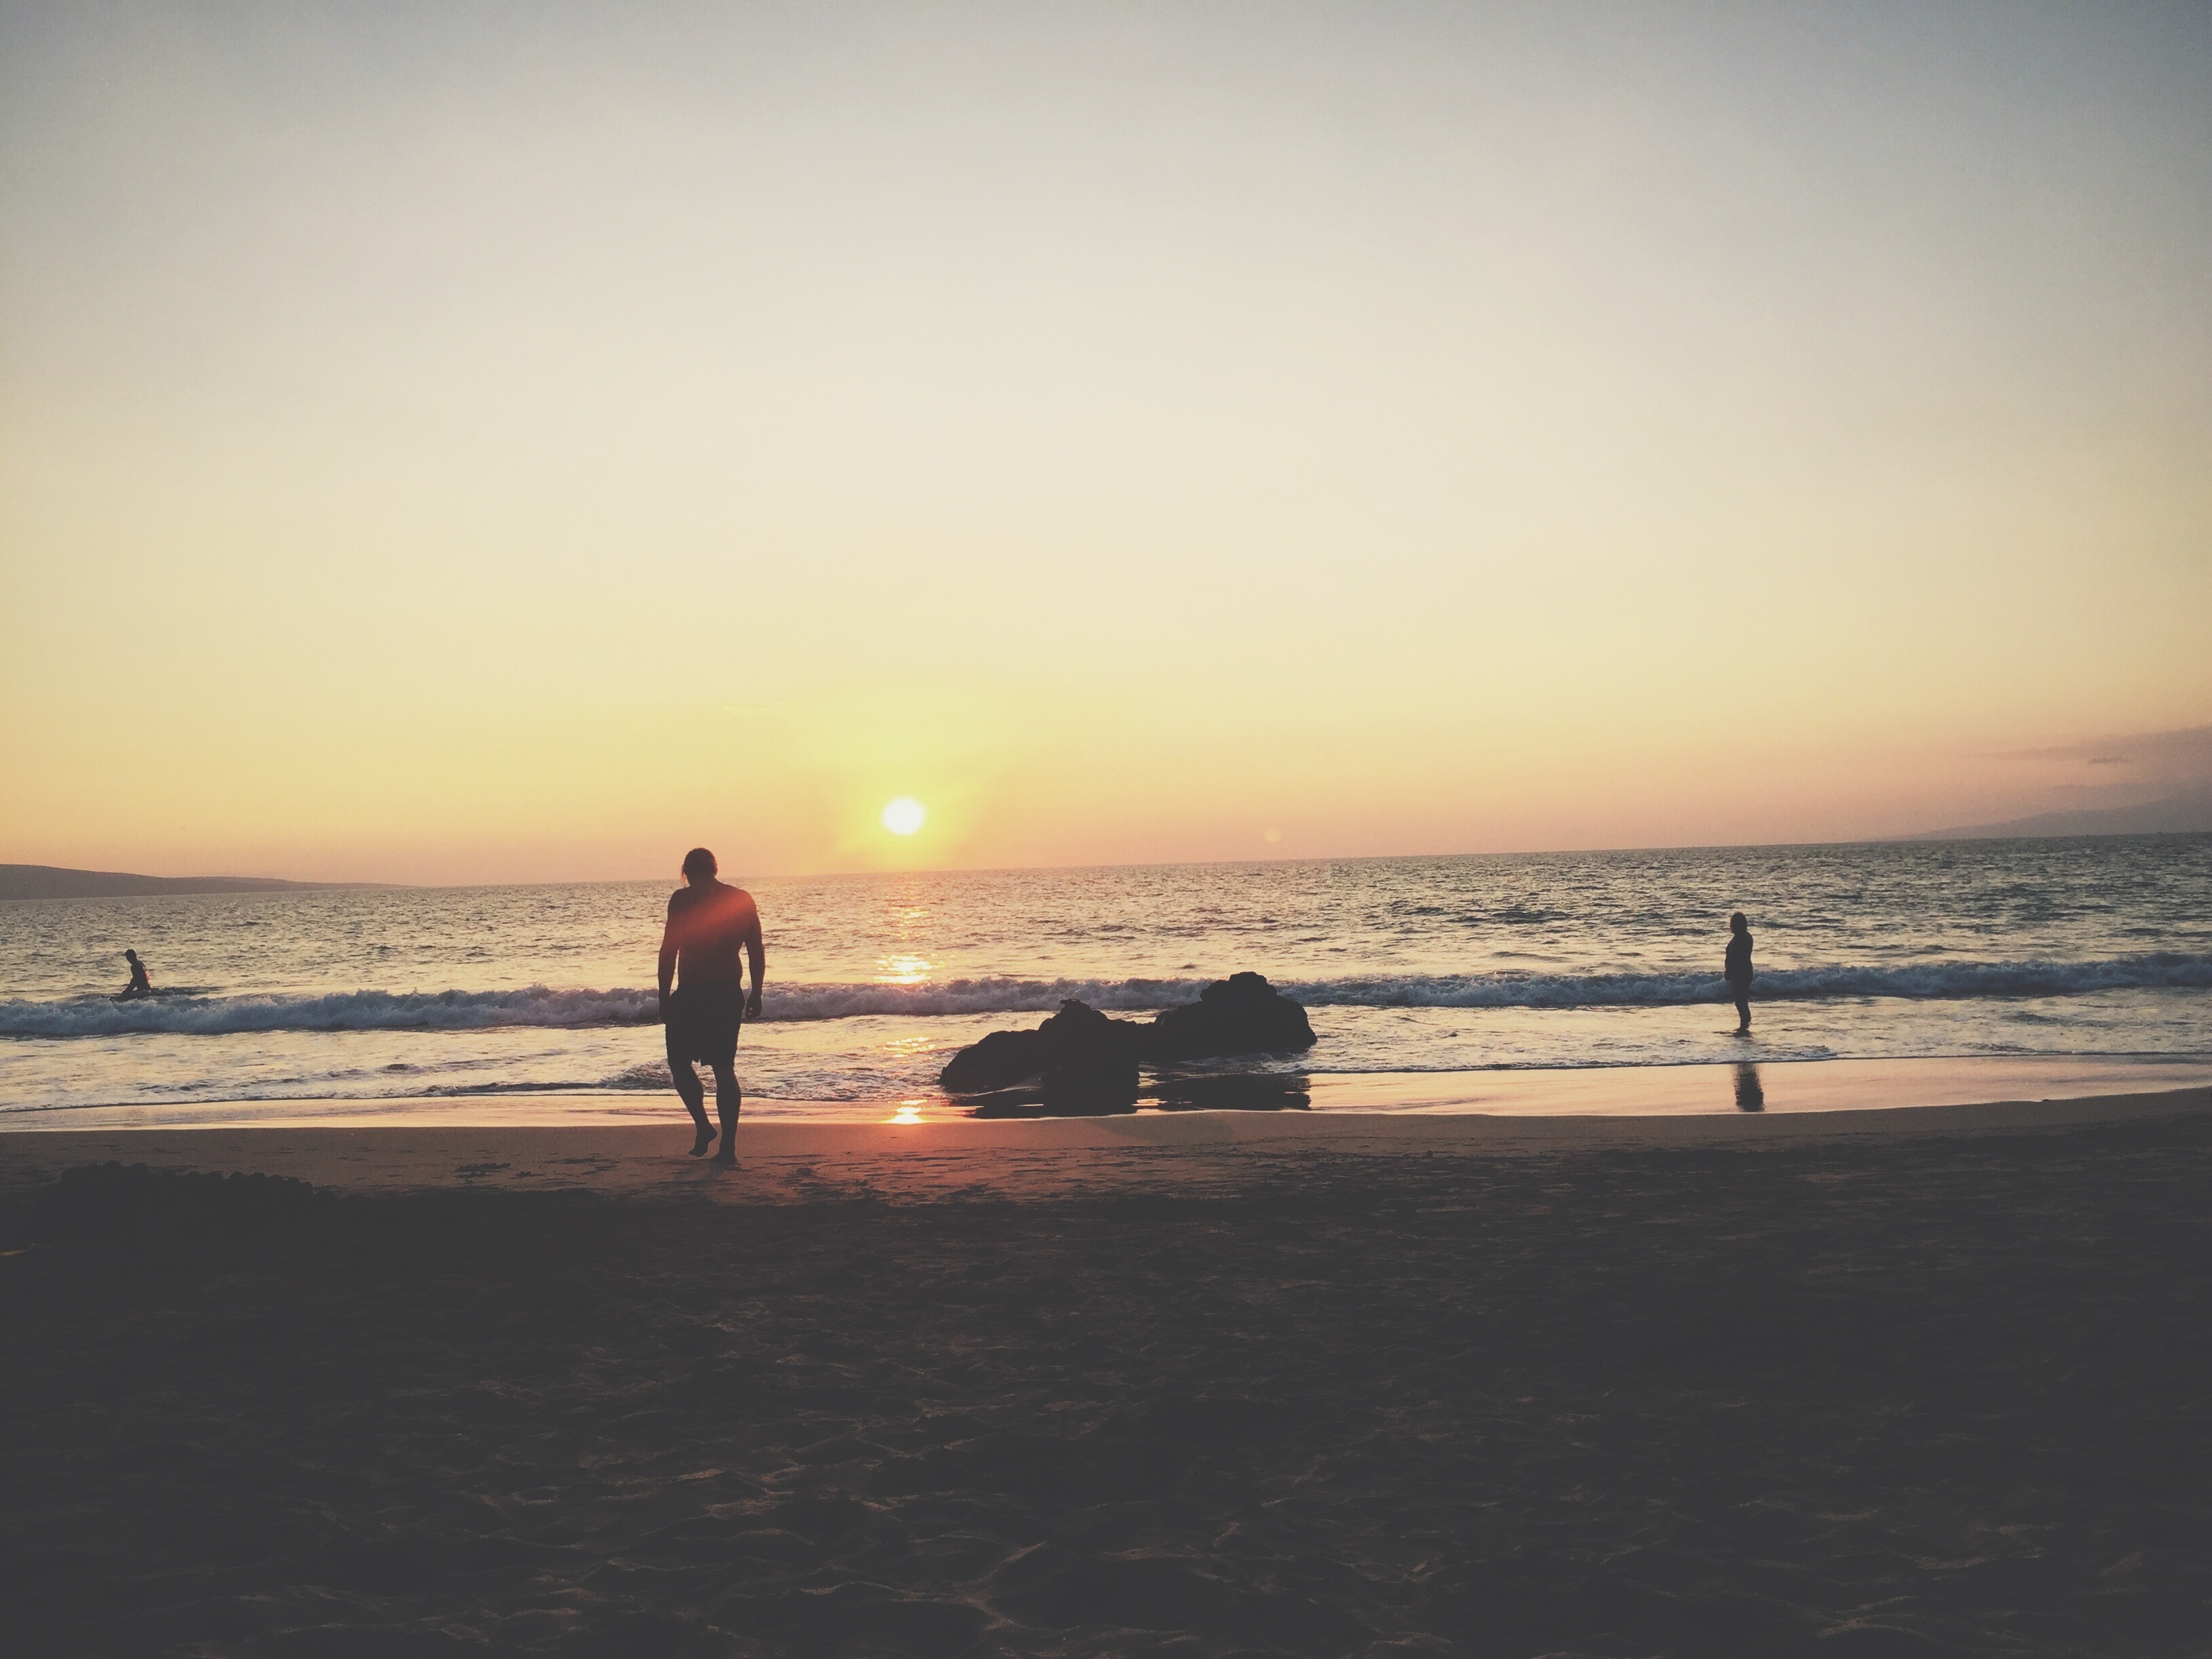
beach, sea, coast, sand, ocean, horizon, sun, sunrise, sunset, sunlight, morning, shore, wave, dawn, dusk, evening, bay, body of water, cape, wind wave